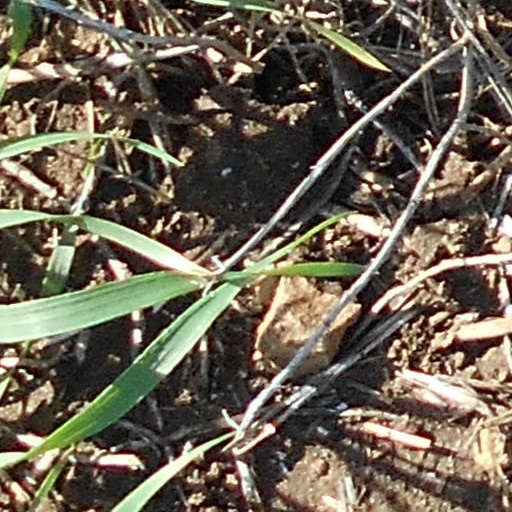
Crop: wheat